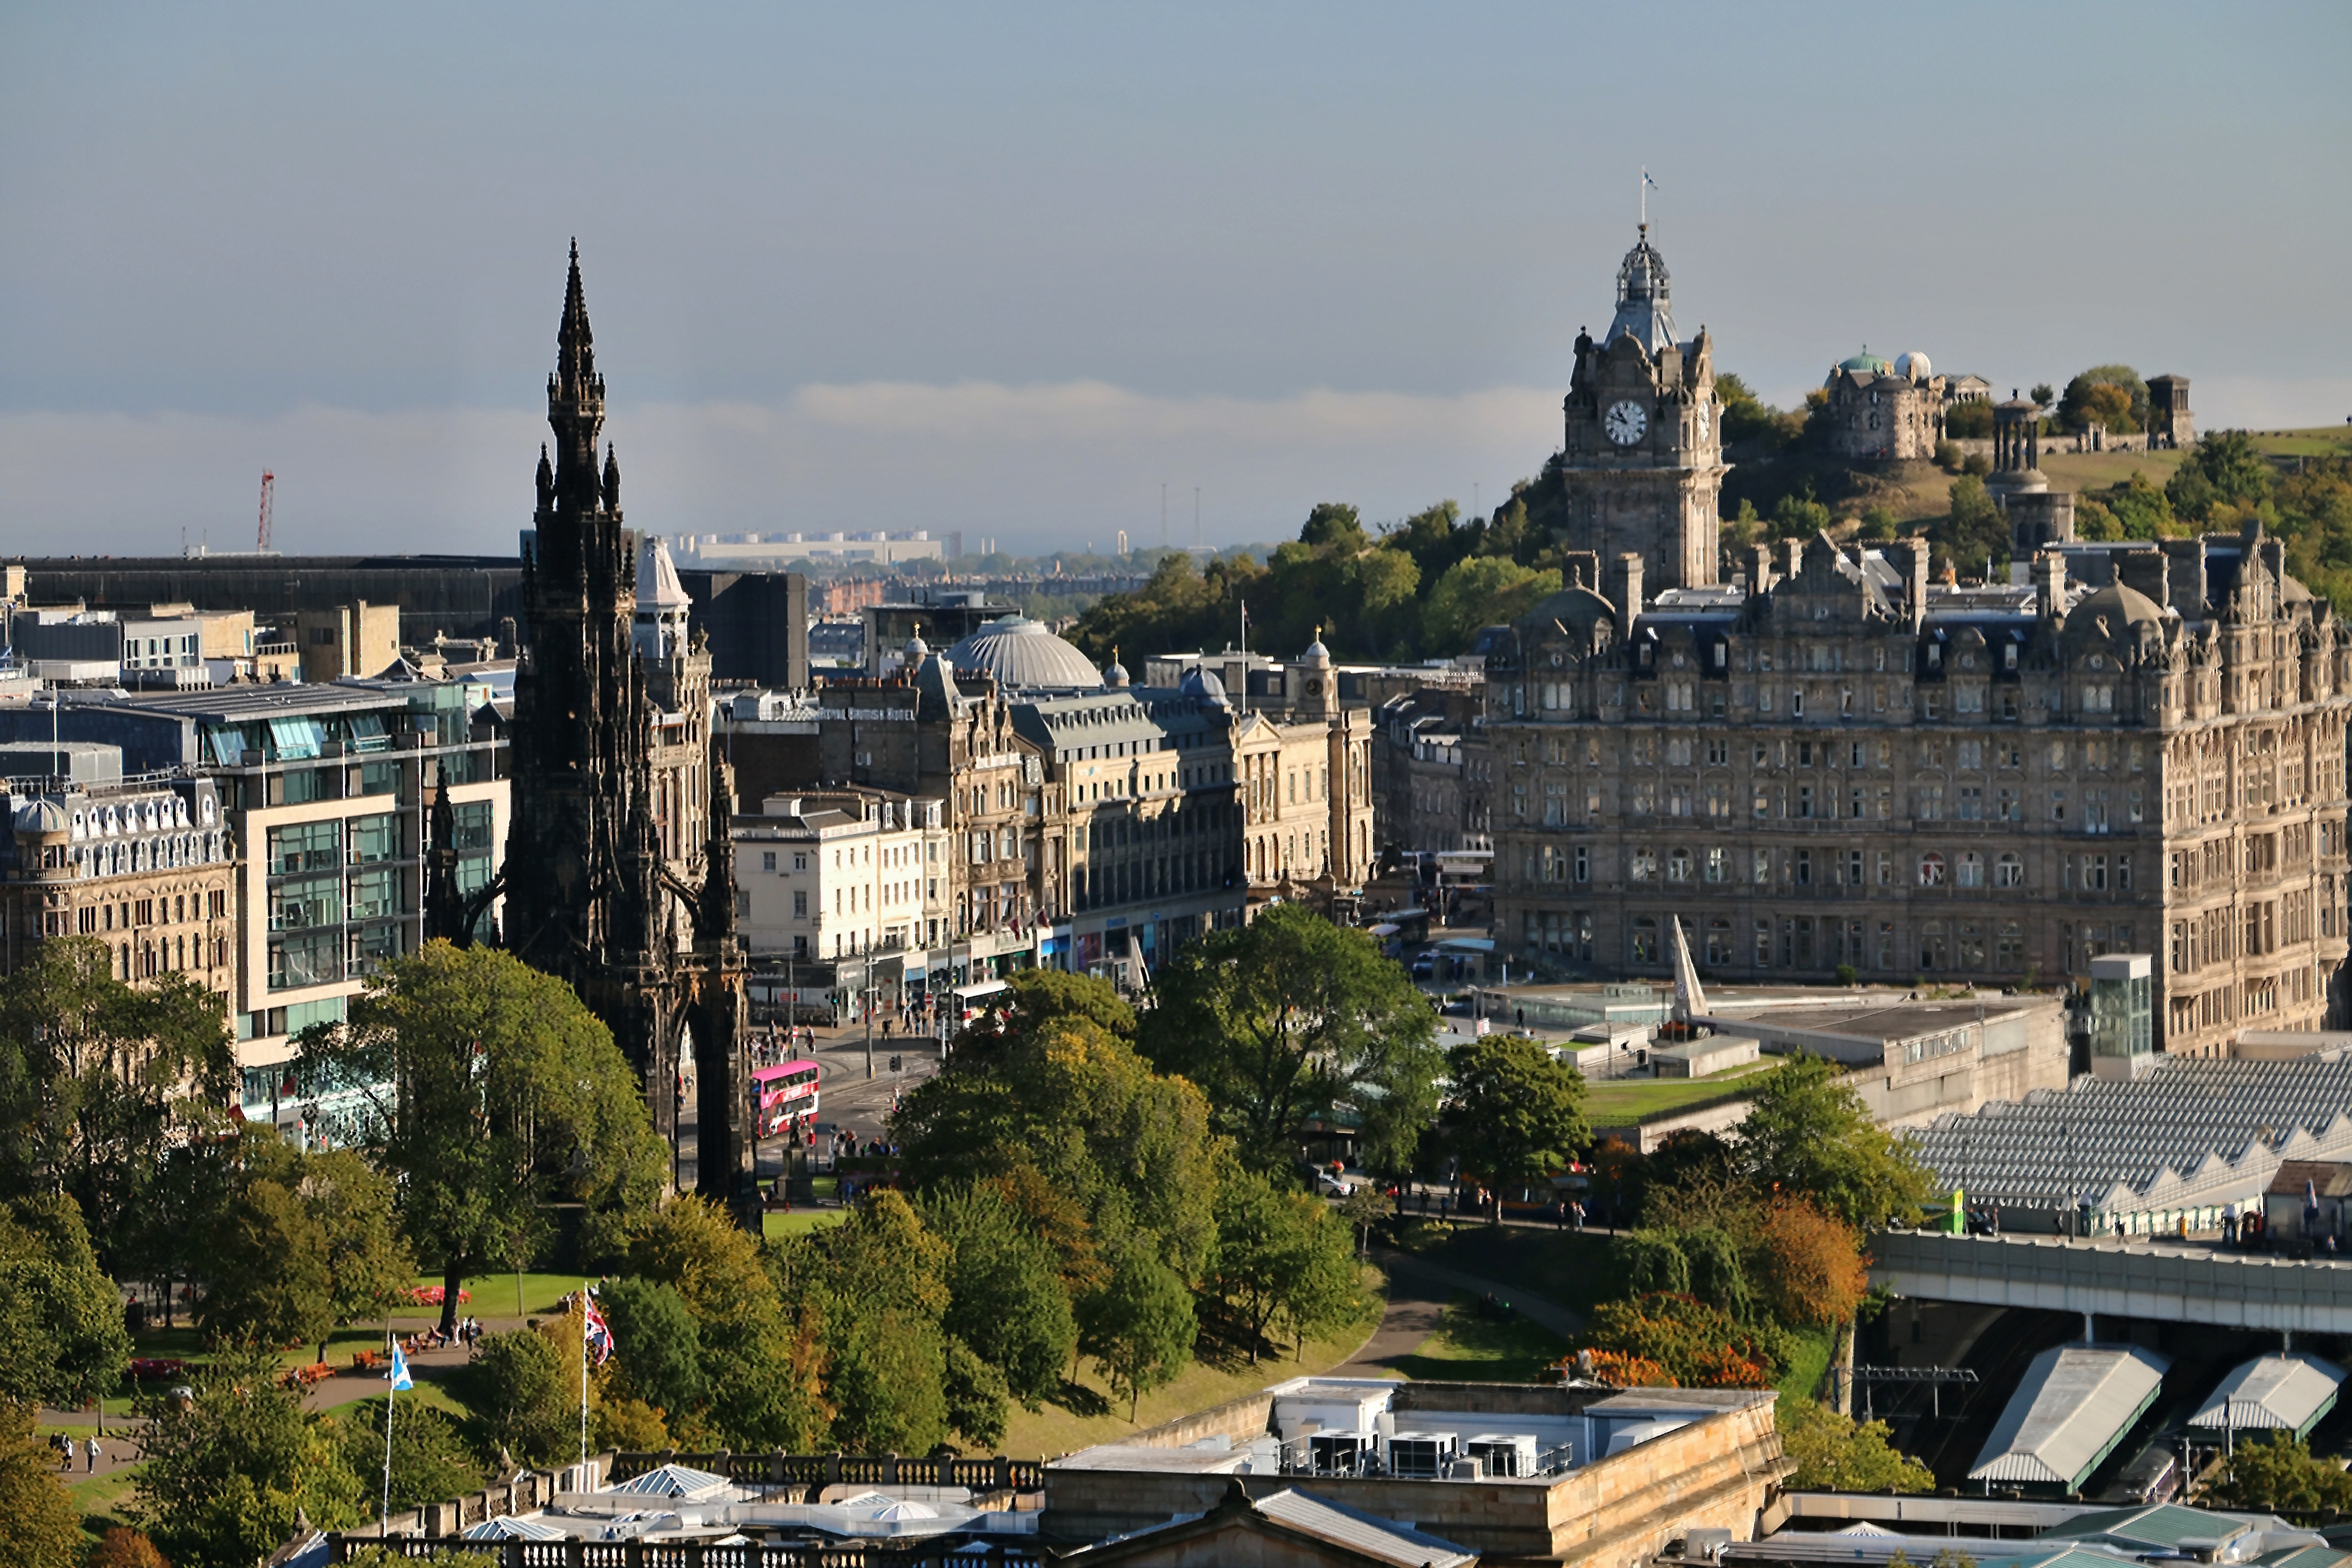
skyline, town, city, cityscape, panorama, downtown, transport, landmark, tourism, scotland, edinburgh, tours, aerial photography, calton hill, urban area, princess street, castle view, human settlement, metropolitan area, scott monument